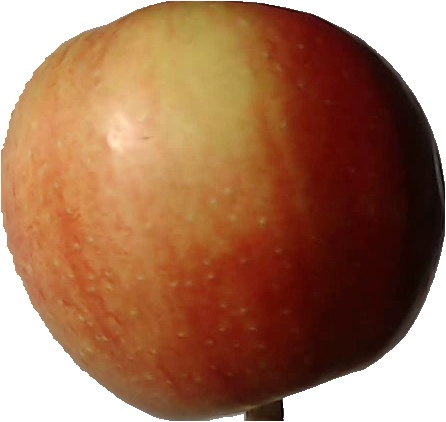
Label: apple_red_2